Love Sex Magic

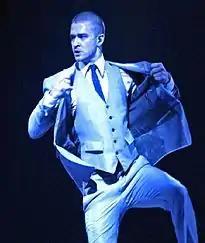
Critics were divided over the pairing of Ciara and Timberlake (pictured).

Dan Gennoe of Yahoo! Music said that with the track, Ciara "lucked into the sexiest thing to happen to pop since Timberlake's own "FutureSex/LoveSounds"," calling the song one of the "biggest anthems of the year." Gennoe went on to call the song the "highlight" and "saving grace" of "Fantasy Ride". Nick Levine of Digital Spy said that "the track itself is nearly as sexy as the promo clip", commenting "Ciara purrs, and Timberlake, if you'll pardon the pun, more than rises to the occasion. All in all, 'Love Sex Magic' is pretty much spot on." Lauren Carter of the "Boston Herald" said "It’s not quite magic, but it grows on you." Jeremy Medina of "Entertainment Weekly" said, "Hooking up with Timberlake essentially guarantees a one-way ticket back to chart supremacy, so nice work there, Ciara." Medina went on to call the song an early candidate for "song of the summer."